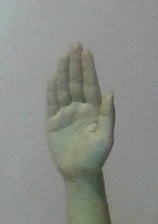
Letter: seen